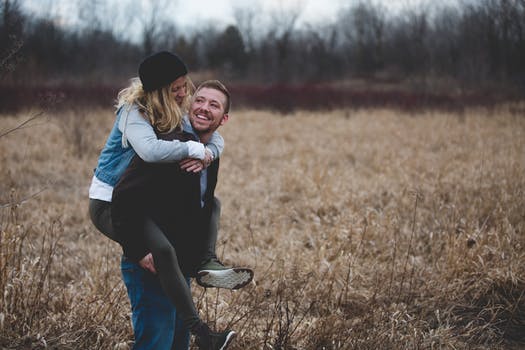
Label: No Watermark